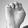
ASL letter: E